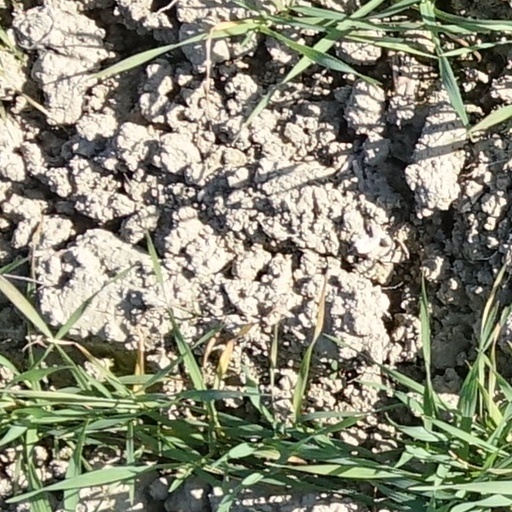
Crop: wheat